Ernie Vollugi

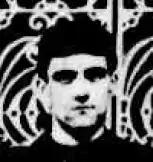

Ernie Vollugi (6 January 1879 – 11 May 1964) was an Australian rules footballer who played with Richmond in the Victorian Football Association (VFA) and Melbourne in the Victorian Football League (VFL).